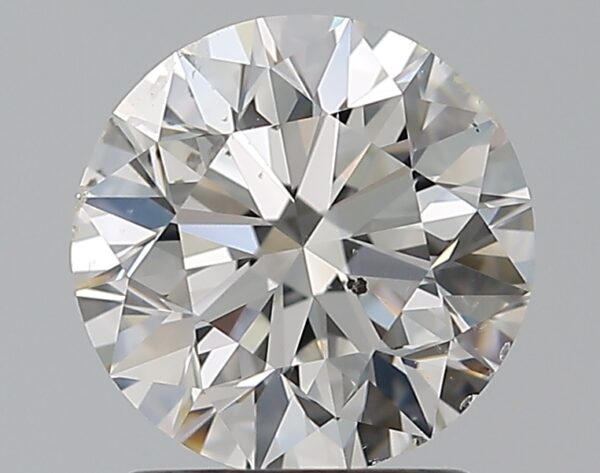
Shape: round
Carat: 1.51
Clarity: SI1
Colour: G
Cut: EX
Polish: EX
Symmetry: EX
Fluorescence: N
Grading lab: GIA
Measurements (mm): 7.24 x 7.29 x 4.6